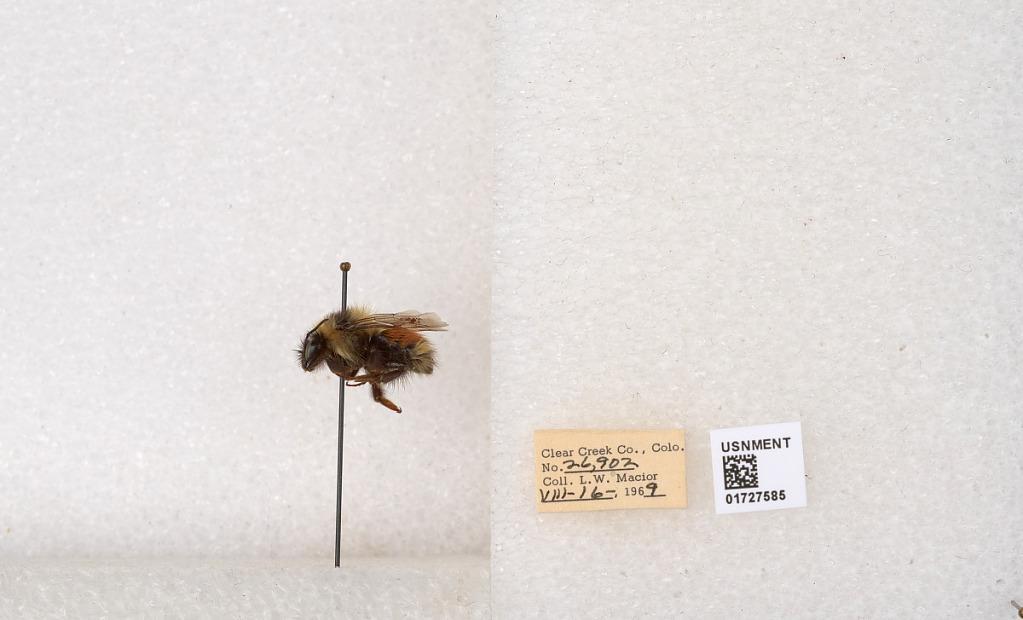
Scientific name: Bombus (Pyrobombus) sylvicola Kirby
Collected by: L. Macior
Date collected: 1969-8-16
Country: United States
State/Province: Colorado
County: Clear Creek
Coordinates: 39.7006, -105.694